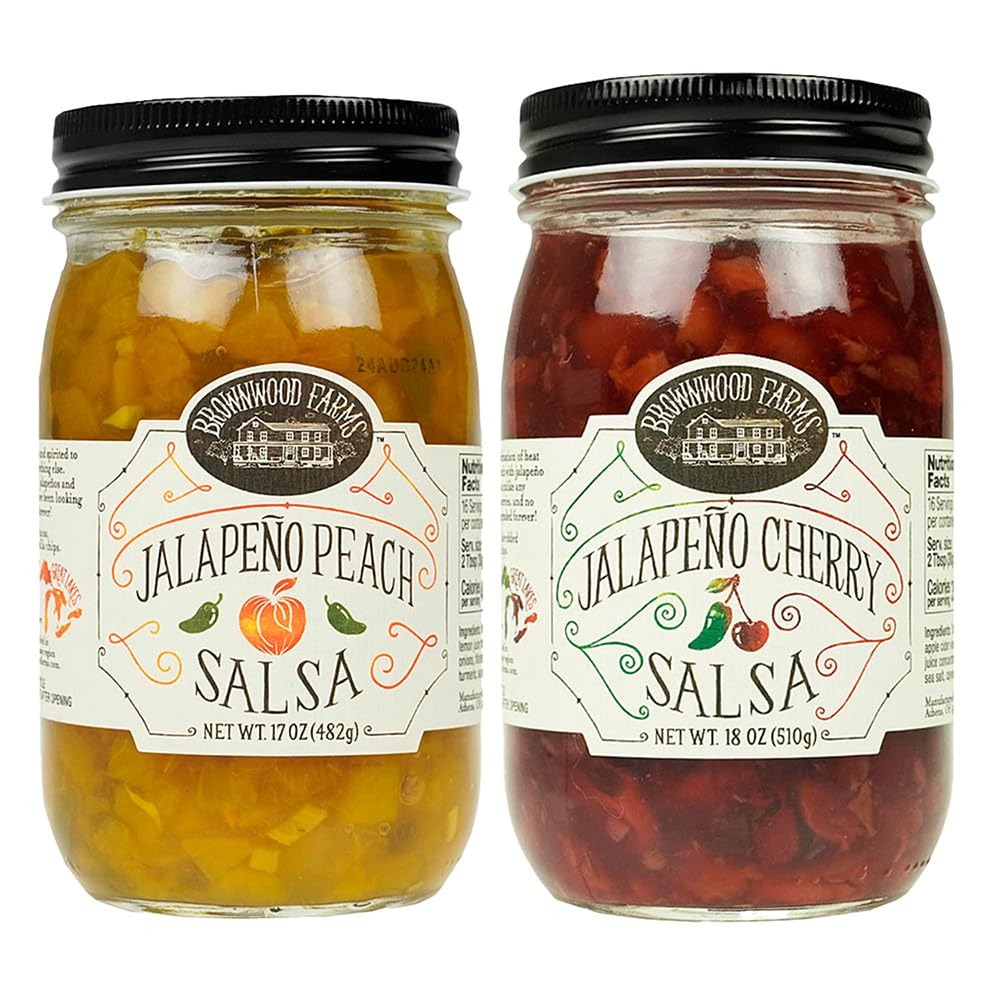
Item Name: Brownwood Farms Jalapeno Peach & Jalapeno Cherry Salsa Spicy Salsa 2 Pack 18 oz
Bullet Point 1: Farm Fresh
Bullet Point 2: Vegan
Bullet Point 3: Gluten-Free
Bullet Point 4: Fruit Salsa
Bullet Point 5: Use as a Dip, Meat Glaze & More!
Product Description: Brownwood Farms Jalapeno Peach & Jalapeno Cherry Salsa Spicy Salsa 2 Pack 18 oz This listing is for A Brownwood Farms Fruit Salsa Bundle that comes with the Jalapeno Cherry and Jalapeno Peach salsas. The Jalapeno Cherry is a kicked up a notch version of the Michigan cherry original salsa that has jalapeno peppers in it. And the Jalapeno Peach has chunks of top-quality, juicy peaches, jalapenos, and green peppers to deliver the salsa you have been looking for. With these 2 salsas, your standards will be upgraded forever. Please see below for more features and specifications. Features And Specifications: Farm Fresh (1) 18oz Jar of Jalapeno Peach Salsa (1) 18oz Jar of Jalapeno Cherry Salsa Vegan Gluten-Free Fruit Salsa Made with Michigan Cherries Use as a Dip, Meat Glaze & More! May Contain Pits
Value: 36.0
Unit: Fl Oz

Price: 28.95